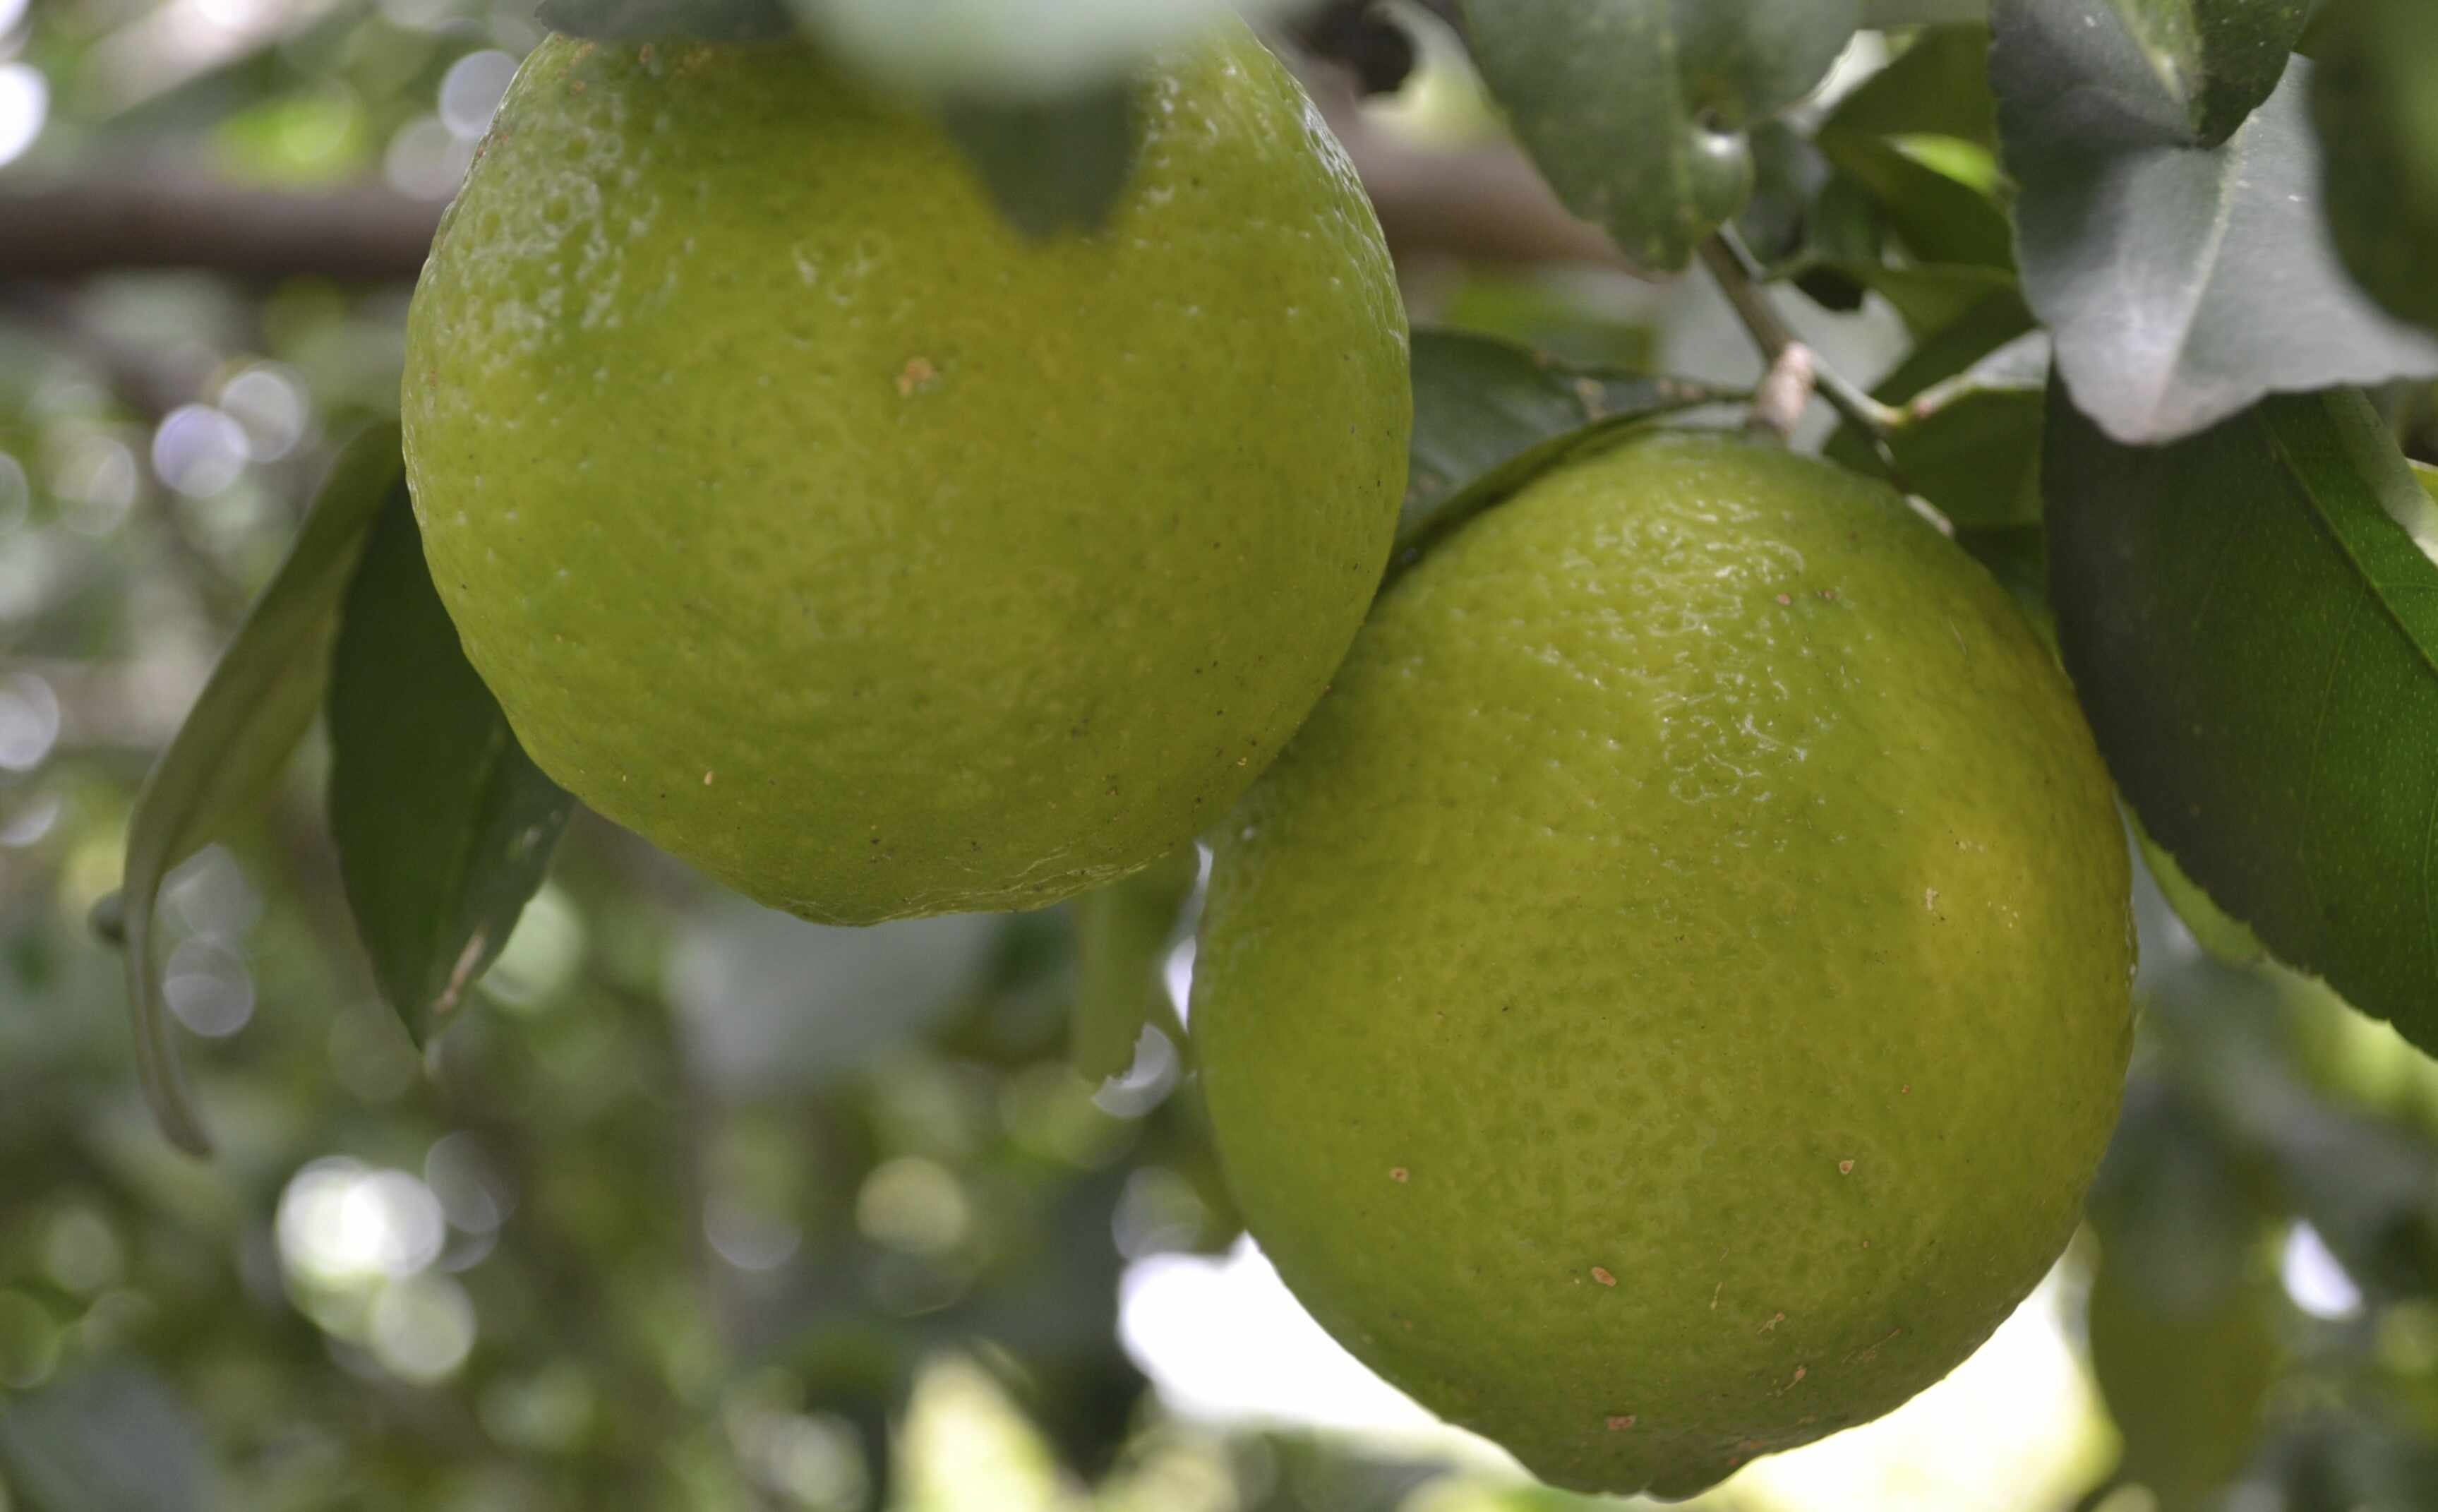
plant, field, fruit, food, green, mediterranean, produce, yellow, healthy, lemon, lime, fruit tree, citron, citrus, flowering plant, vitamin c, citric, bitter orange, acidity, land plant, sweet lemon, key lime, meyer lemon, yuzu, persian lime